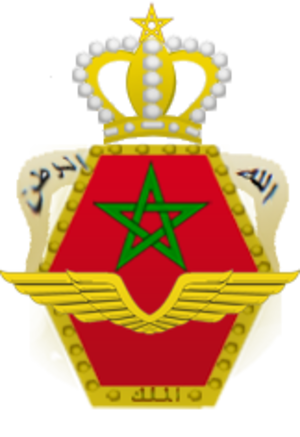
Le drapeau du Maroc est un drapeau servant d'emblème au Royaume du Maroc à partir de 1915, trois ans après le début du protectorat français au Maroc. Il est rouge frappé d'une étoile verte à cinq branches.
Les Forces royales air [Al-qawaat al-malakiya al-jawiya], sont la force aérienne du Maroc. Elles font partie de Forces armées royales du pays.